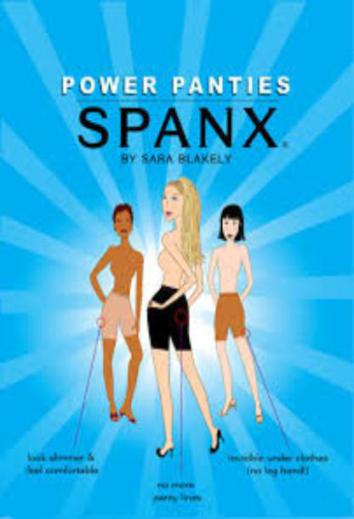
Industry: Clothes